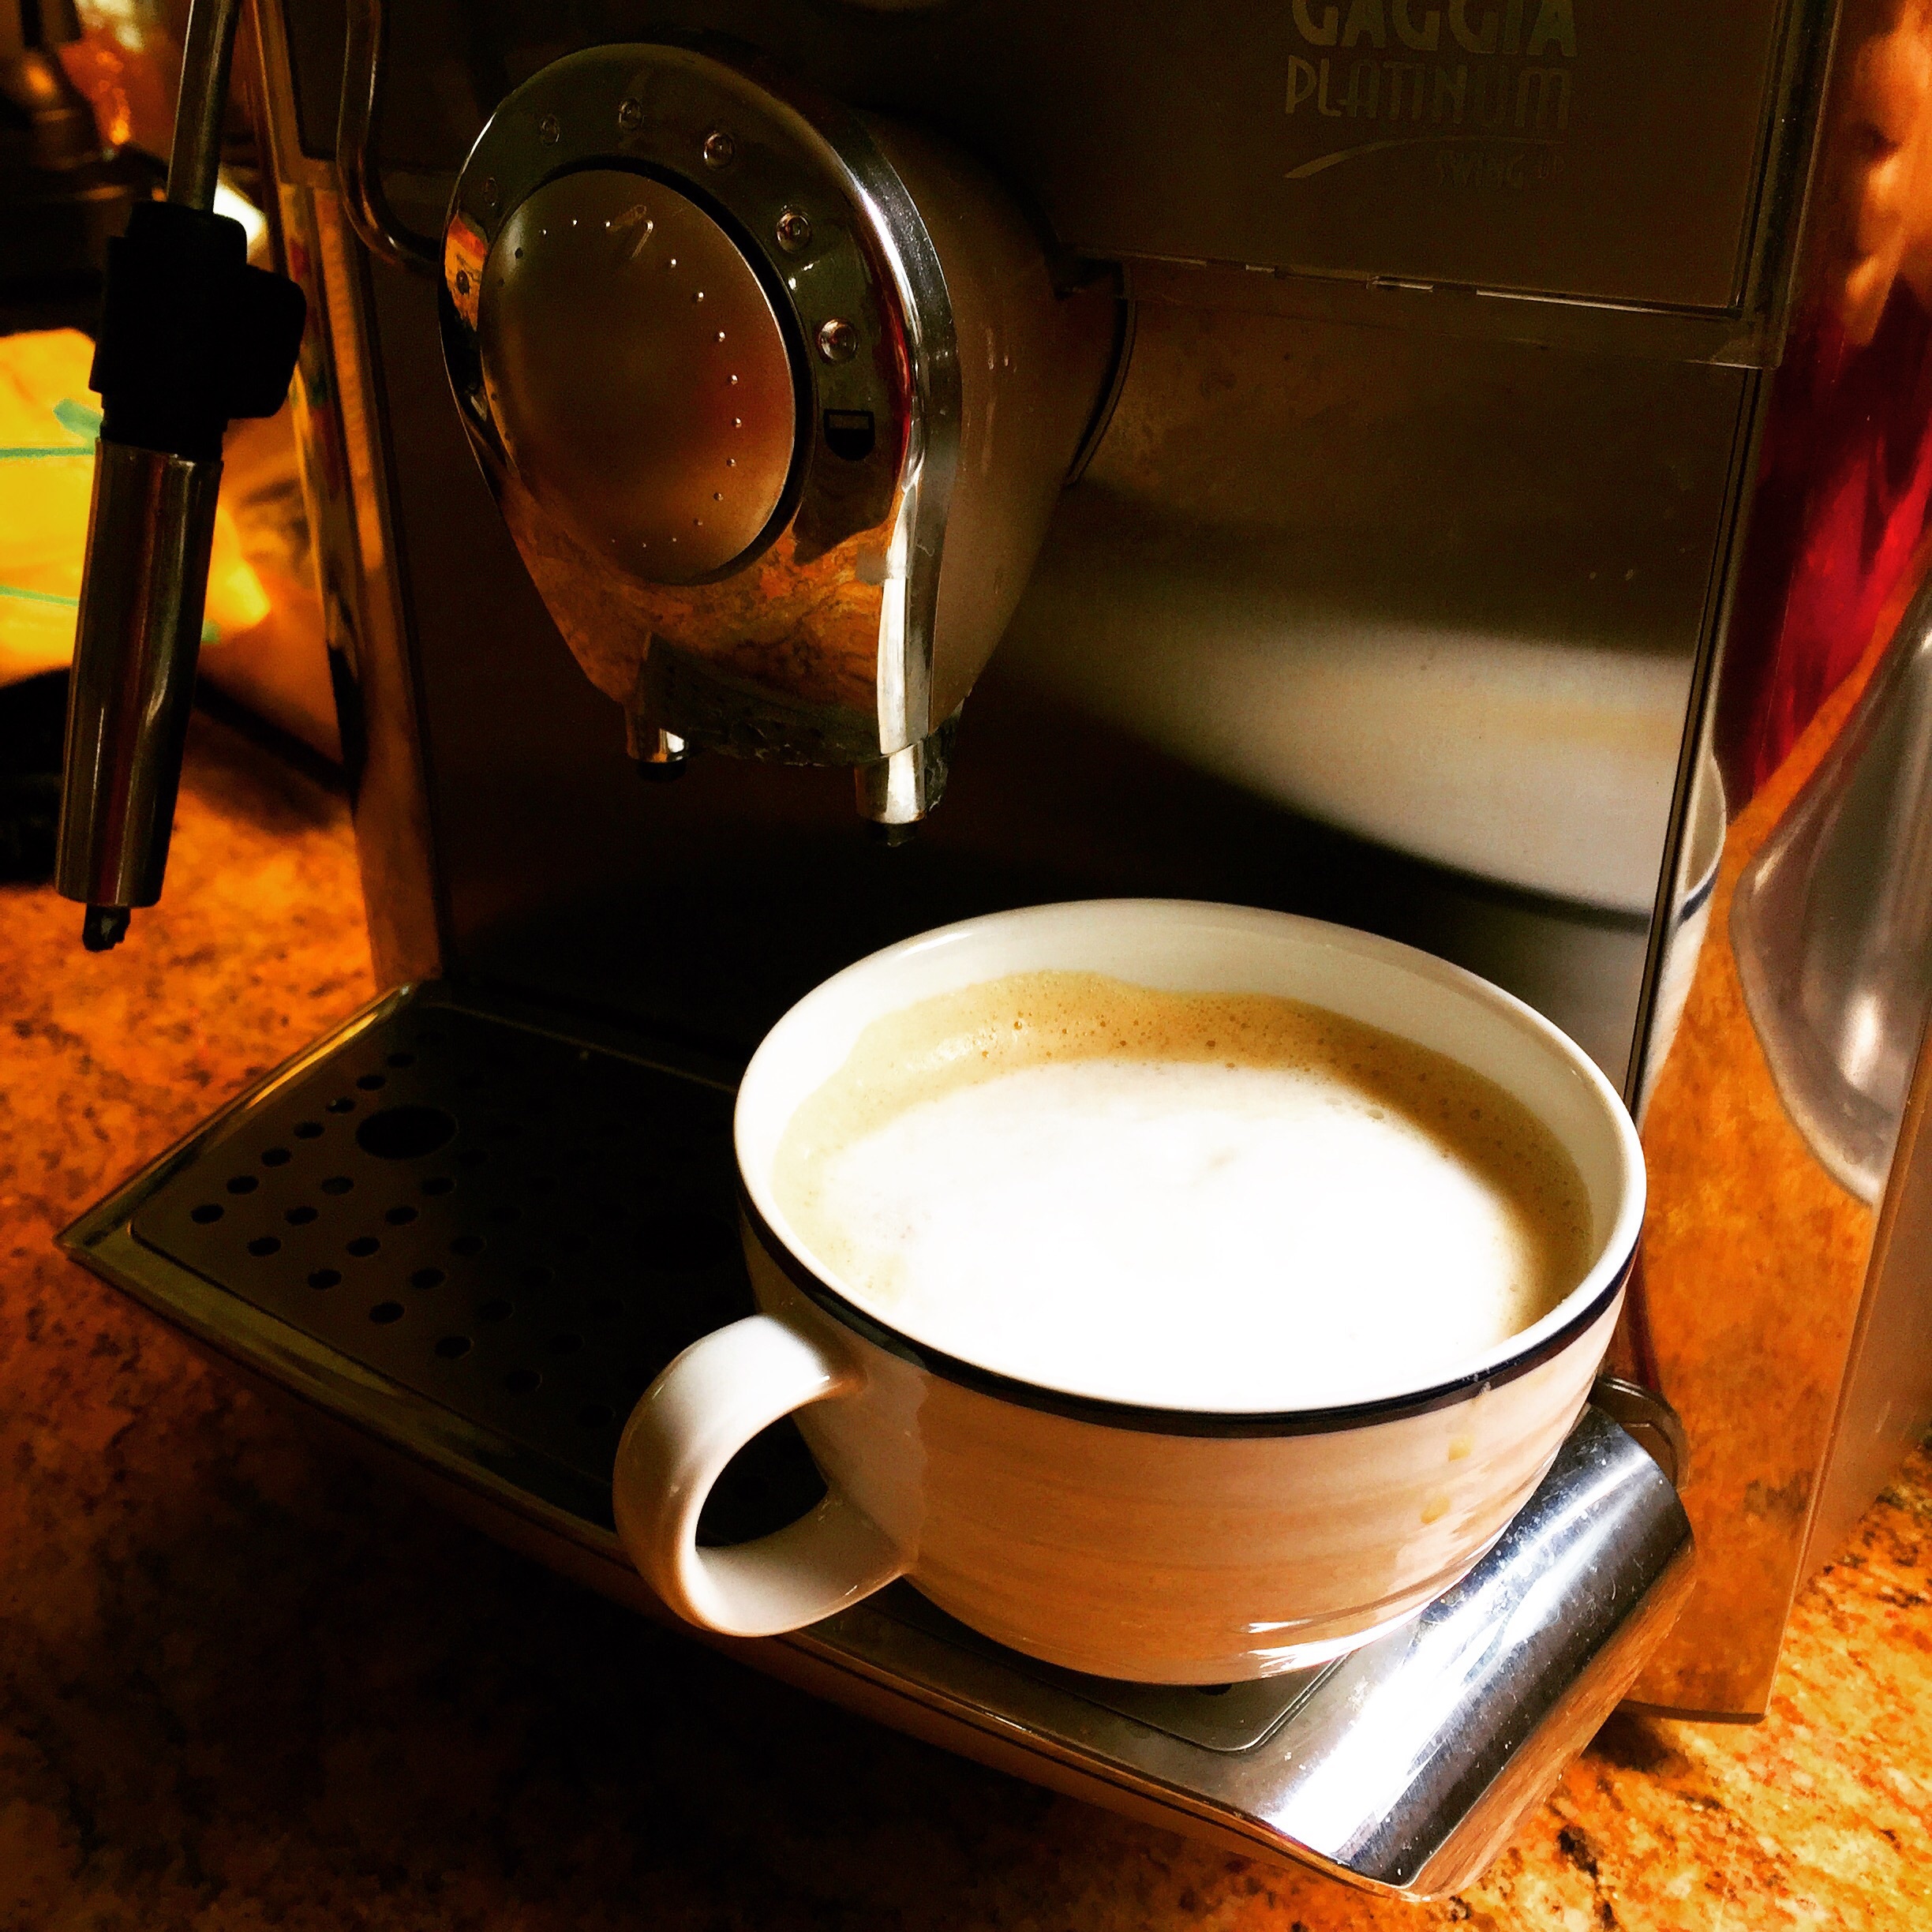
coffee, cappuccino, dish, food, beverage, drink, espresso, caffeine, flavor, caff macchiato